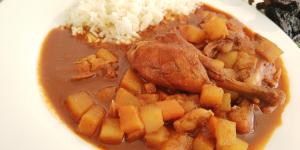
pollo en chile ancho